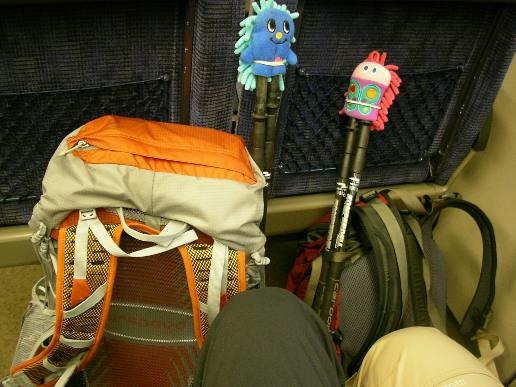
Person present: No